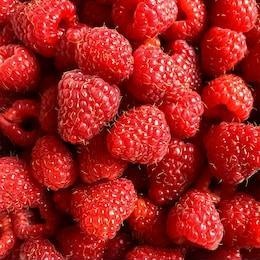
Label: raspberry